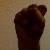
The image shows a hand gesture representing the letter 'S' in Indian Sign Language.